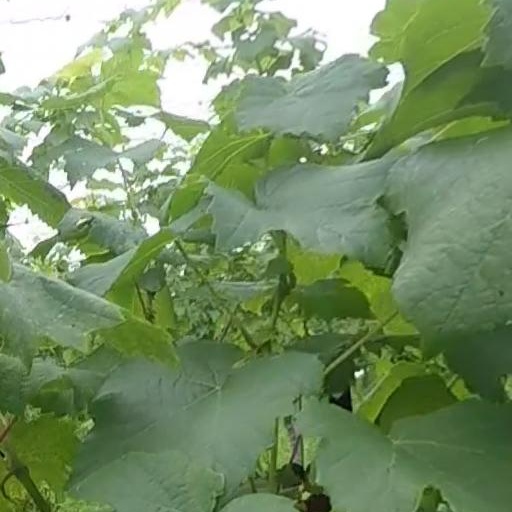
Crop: grape